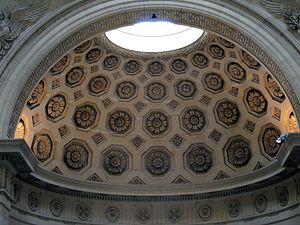
Chapelle expiatoire - Voute avec son ouverture zénithale
La chapelle expiatoire est une chapelle du 8ᵉ arrondissement de Paris, située au 29 rue Pasquier, construite dans le square Louis-XVI, à l’emplacement de l’ancien cimetière de la Madeleine où avaient été inhumés les corps de Louis XVI et de Marie-Antoinette avant leur transfert à la basilique Saint-Denis le 21 janvier 1815. Certains gardes suisses tués lors de la prise du palais des Tuileries, le 10 août 1792 y sont aussi inhumés.